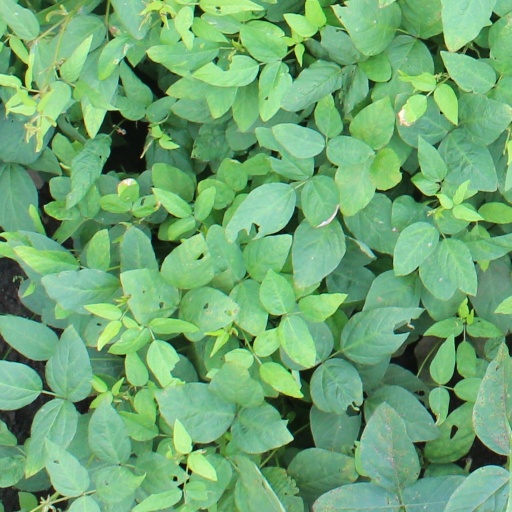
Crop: soybean